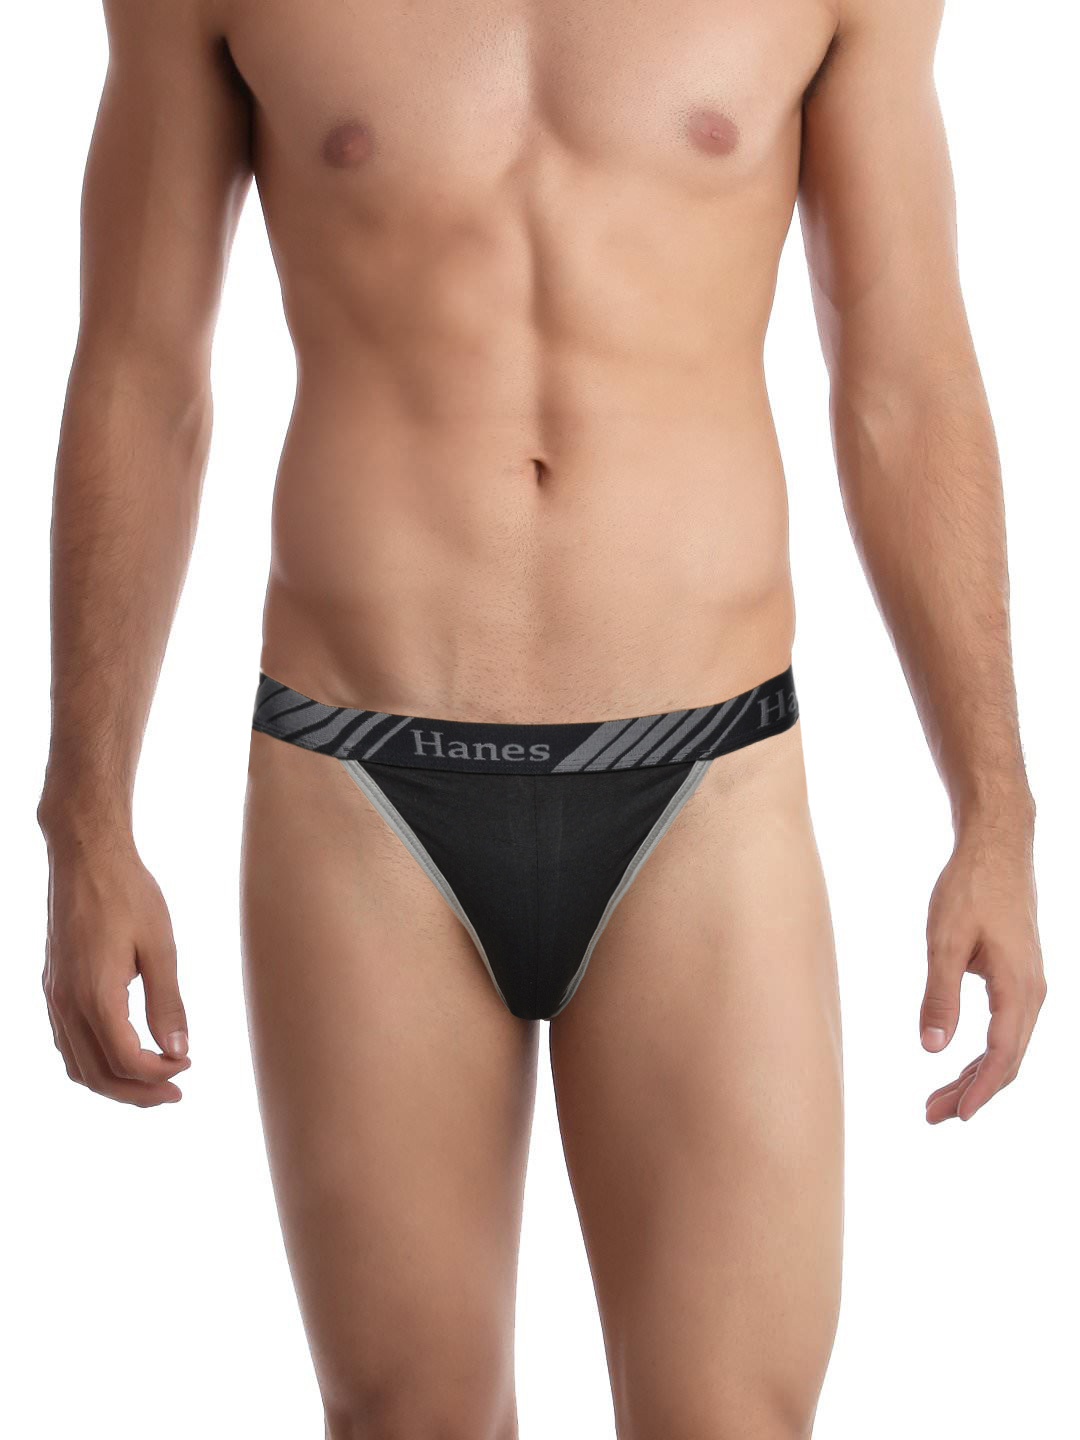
Hanes Men Grey Premium String Bikini Briefs
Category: Apparel / Innerwear / Briefs
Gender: Men
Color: Grey
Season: Summer 2016
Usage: Casual